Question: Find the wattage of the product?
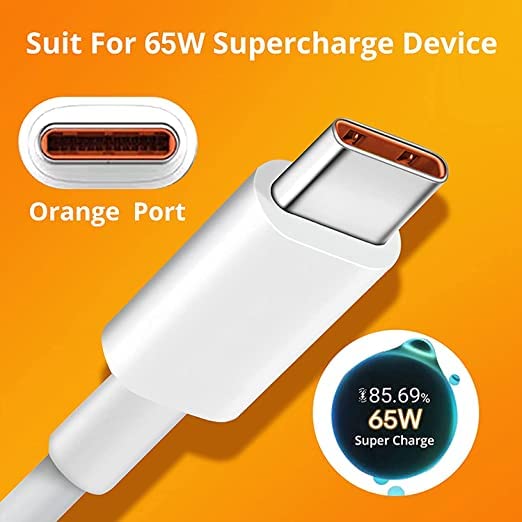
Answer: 65.0 watt